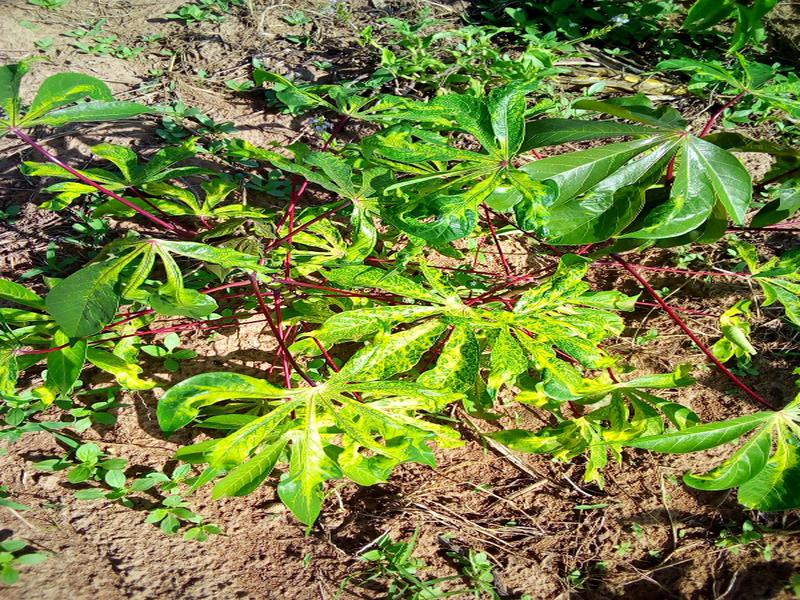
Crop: cassava
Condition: mosaic_disease